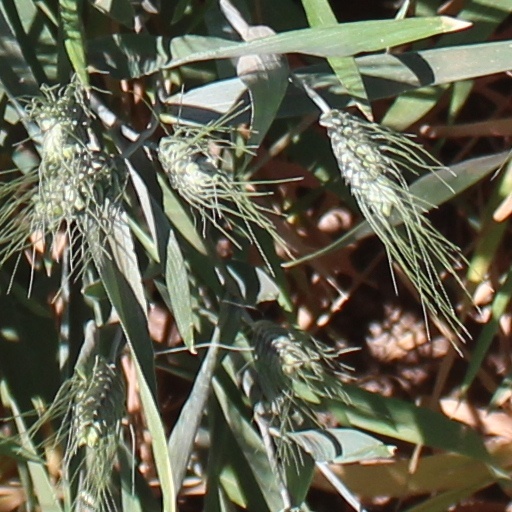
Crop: wheat